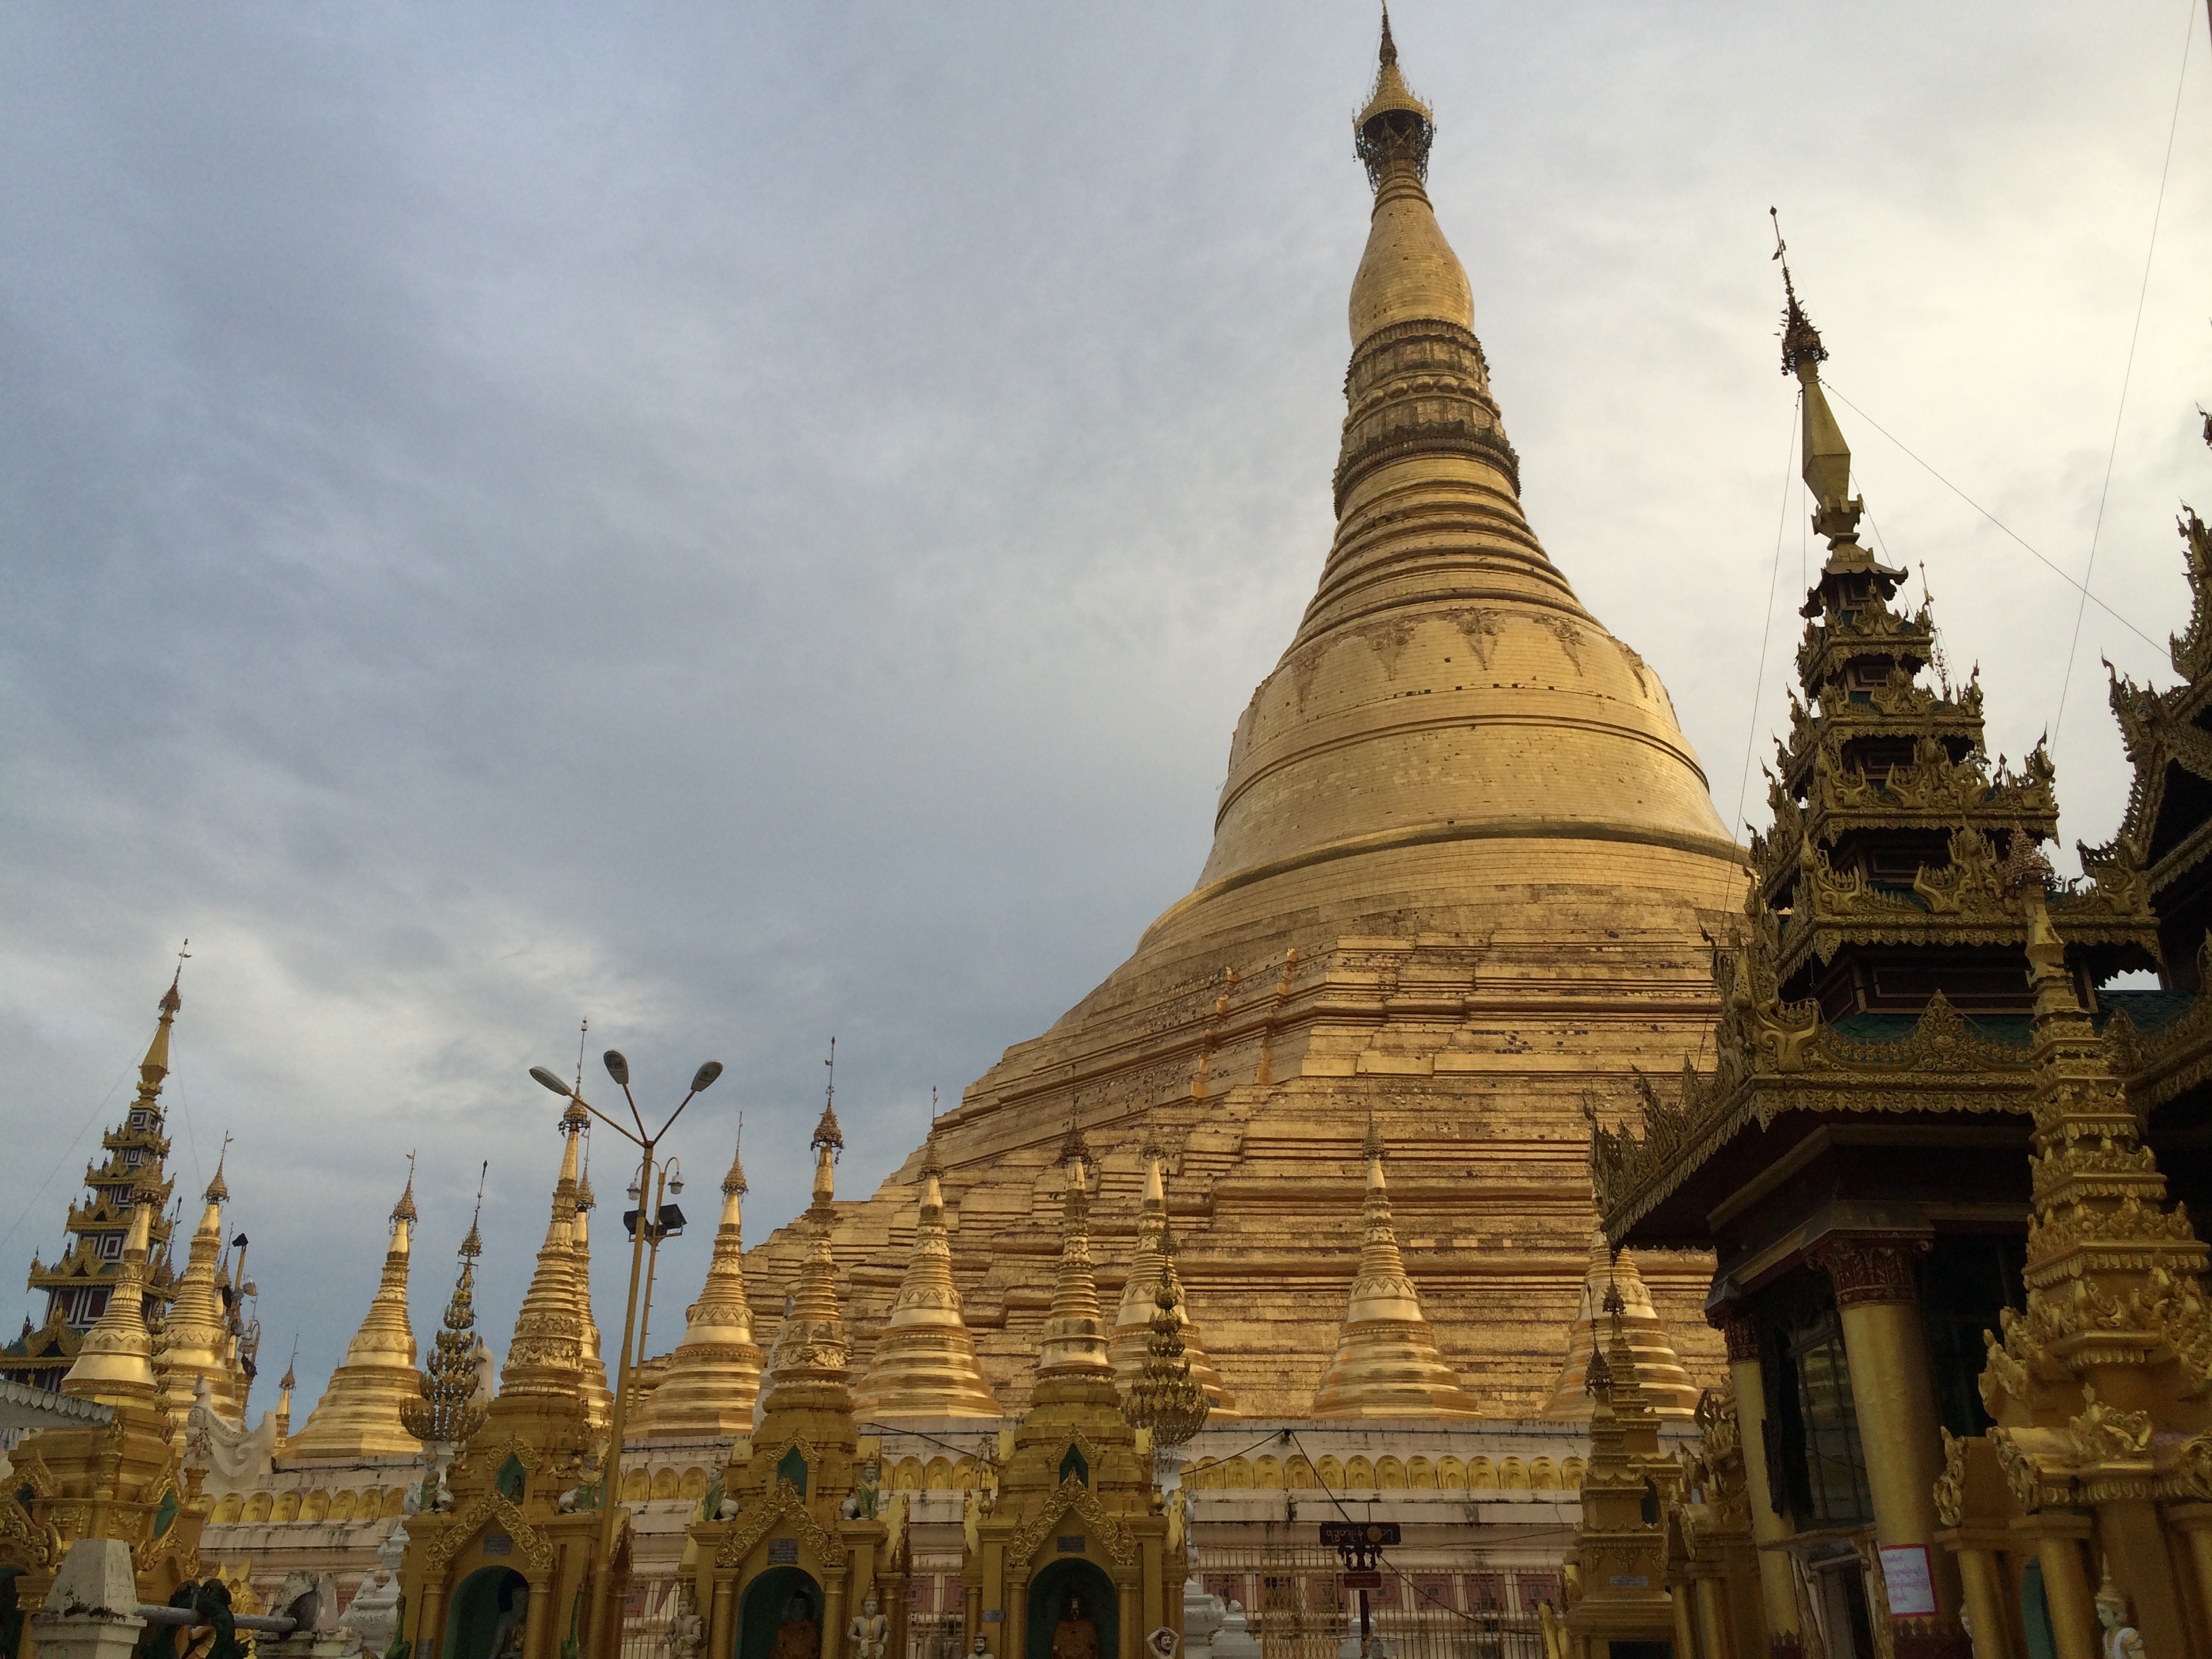
pagoda, historic site, landmark, building, temple, tower, hindu temple, place of worship, wat, ancient history, palace